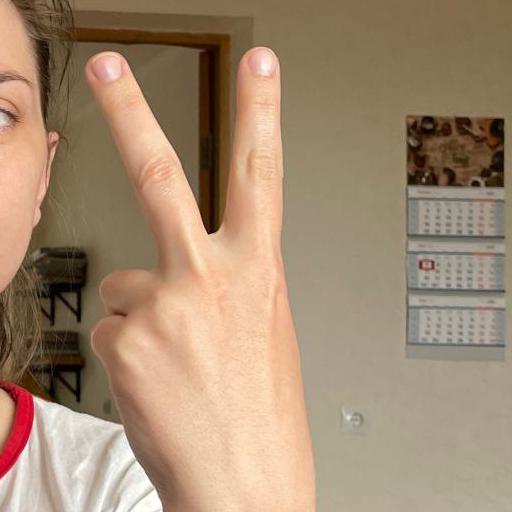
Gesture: peace_inverted